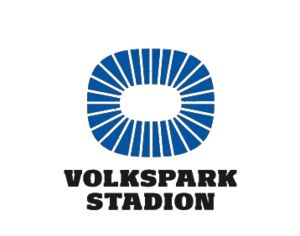
Le Volksparkstadion est le principal stade de la ville de Hambourg, il accueille les matchs du Hambourg SV.